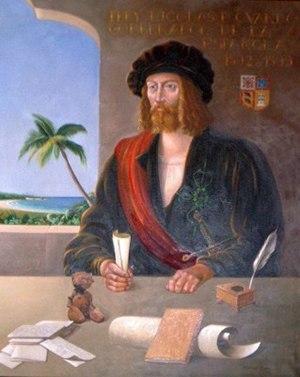
Nicolás de Ovando est un soldat et un noble espagnol, né à Valladolid en 1460 et mort à Madrid le 29 mai 1511. Chevalier de l'ordre d'Alcántara, il fut gouverneur d'Hispaniola de 1502 à 1509.